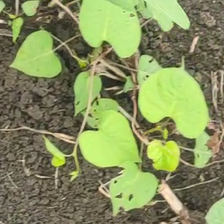
Weed species: Obscure_morning _glory(Ipomoea obscura)